Carrier Air Wing Seventeen

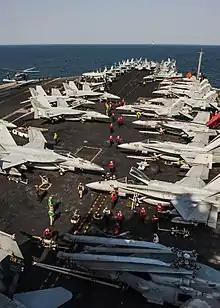
CVW-17 aboard "Carl Vinson" in March 2015

On 15 January 1978 "Forrestal" was operating 60 km off the Florida coastline, when an LTV A-7 Corsair II from VA-81 crashed during landing. The aircraft hit another A-7 and a Grumman EA-6 Prowler. Two crewmen were killed, 10 were wounded. In March 1981, CVW-17 was in the Mediterranean Sea, when two F-14A Tomcat fighters from "Nimitz" shot down two Libyan fighters.